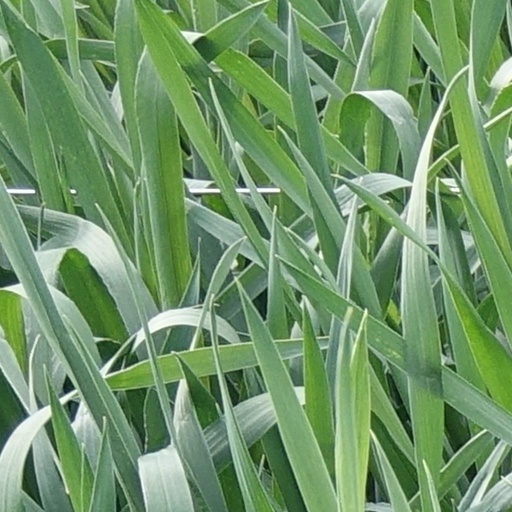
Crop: wheat